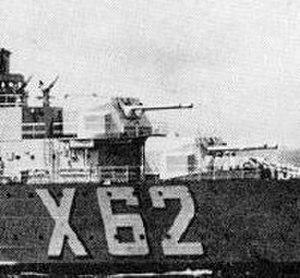
le Volta, livret ONI203 pour l'identification des navires de la marine française, édité par la Division du Renseignement Naval du Départment de la Marine de États-Unis (9 novembre 1942).
Le canon de 138 mm modèle 1929 est un canon naval de calibre moyen utilisé par la marine française durant la Seconde Guerre mondiale.